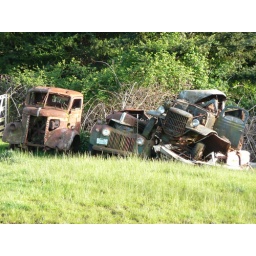
Spotted in a cow pasture near our home. I just loved the look, and color.